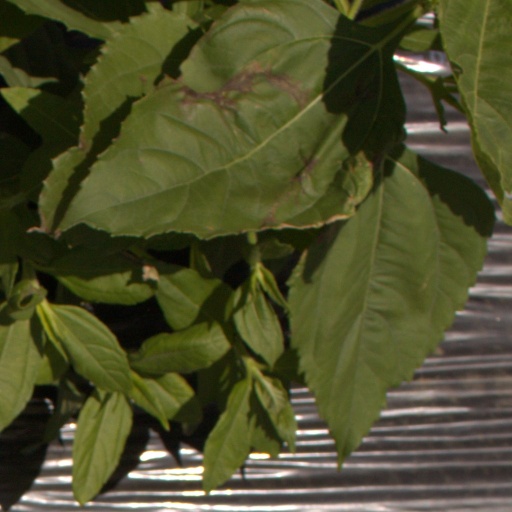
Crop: Jerusalem artichoke